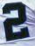
Number: 2